Tricontinental Conference (1966)

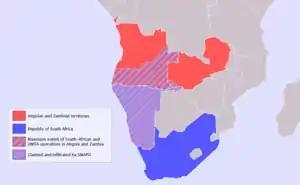
Map of the South Africa Border War

Members of the conference were particularly vocal against South African apartheid. Cuba’s mission in Angola saw confrontation between Cuban troops and South African troops. Because Cuba’s action led to eventual Angolan and Namibian independence, it reduced South Africa’s sphere of influence and political power in the region, contributing to the destabilization of the apartheid regime.